Don DeLillo

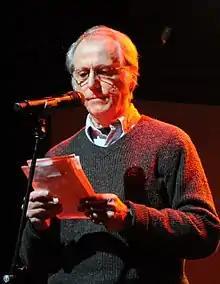
DeLillo in New York City, 2011

DeLillo published "Point Omega", his 15th novel, in February 2010. According to DeLillo, the novel considers an idea from "the writing of the Jesuit thinker and paleontologist [Pierre] Teilhard de Chardin." The Omega Point of the title "[is] the possible idea that human consciousness is reaching a point of exhaustion and that what comes next may be either a paroxysm or something enormously sublime and unenvisionable." "Point Omega" is DeLillo's shortest novel to date, and he has said it could be considered a companion piece to "The Body Artist": "In its reflections on time and loss, this may be a philosophical novel and maybe, considering its themes, the book shares a place in my work with "The Body Artist", another novel of abbreviated length."